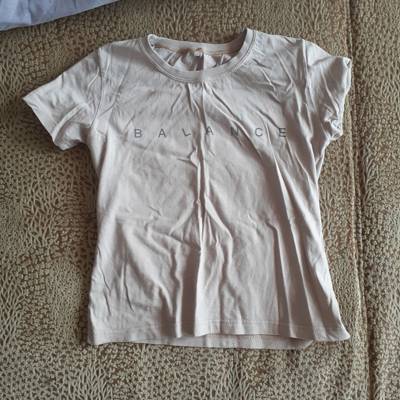
Waste category: clothes